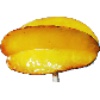
Label: Carambula 1